St. Peter's Basilica

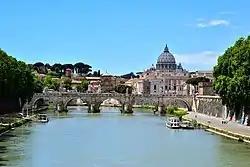
A view of Rome on a sunny afternoon looking along the river. A bridge crosses the river and beyond it is a hill on which the grey dome of St. Peter's rises above ancient buildings and dark pine trees.

St. Peter's is a church built in the Renaissance style located in the Vatican City west of the River Tiber and near the Janiculum Hill and Hadrian's Mausoleum. Its central dome dominates the skyline of Rome. The basilica is approached via St. Peter's Square, a forecourt in two sections, both surrounded by tall colonnades. The first space is oval and the second trapezoidal. The façade of the basilica, with a giant order of columns, stretches across the end of the square and is approached by steps on which stand two statues of the first-century apostles to Rome, Saints Peter and Paul.